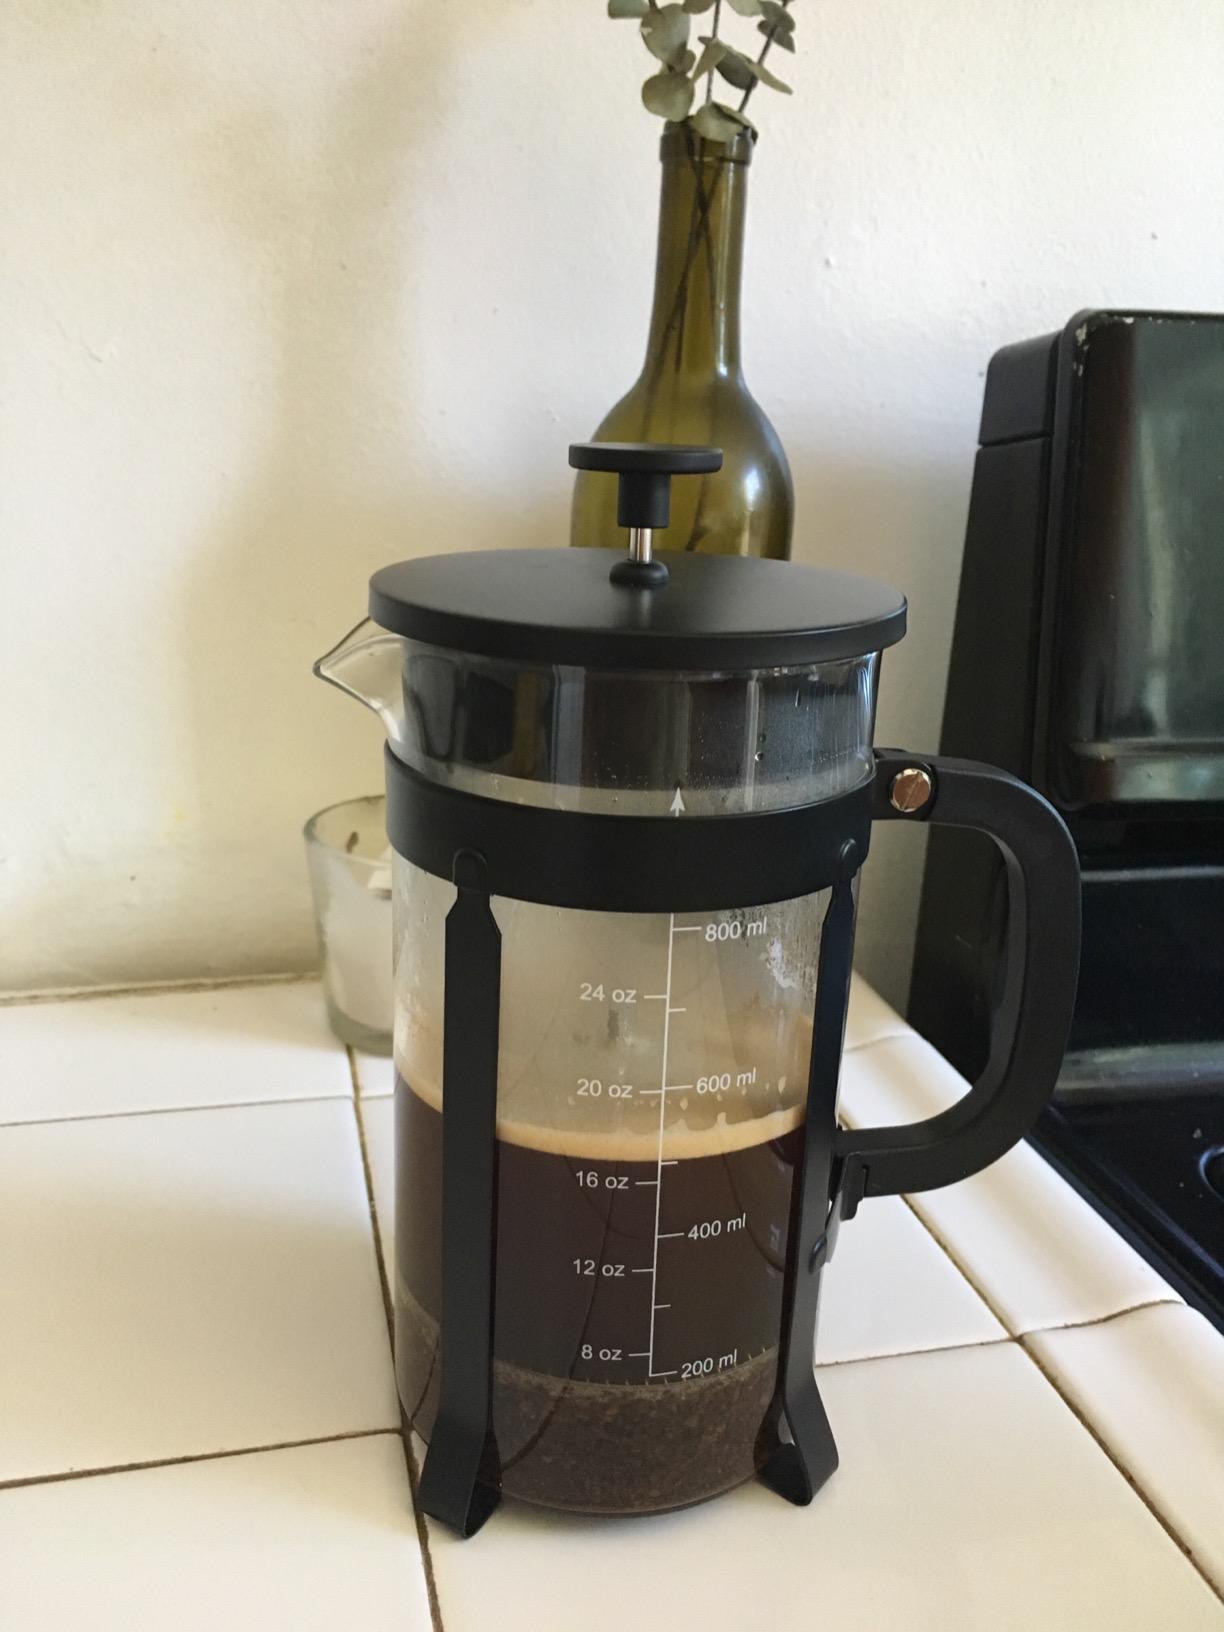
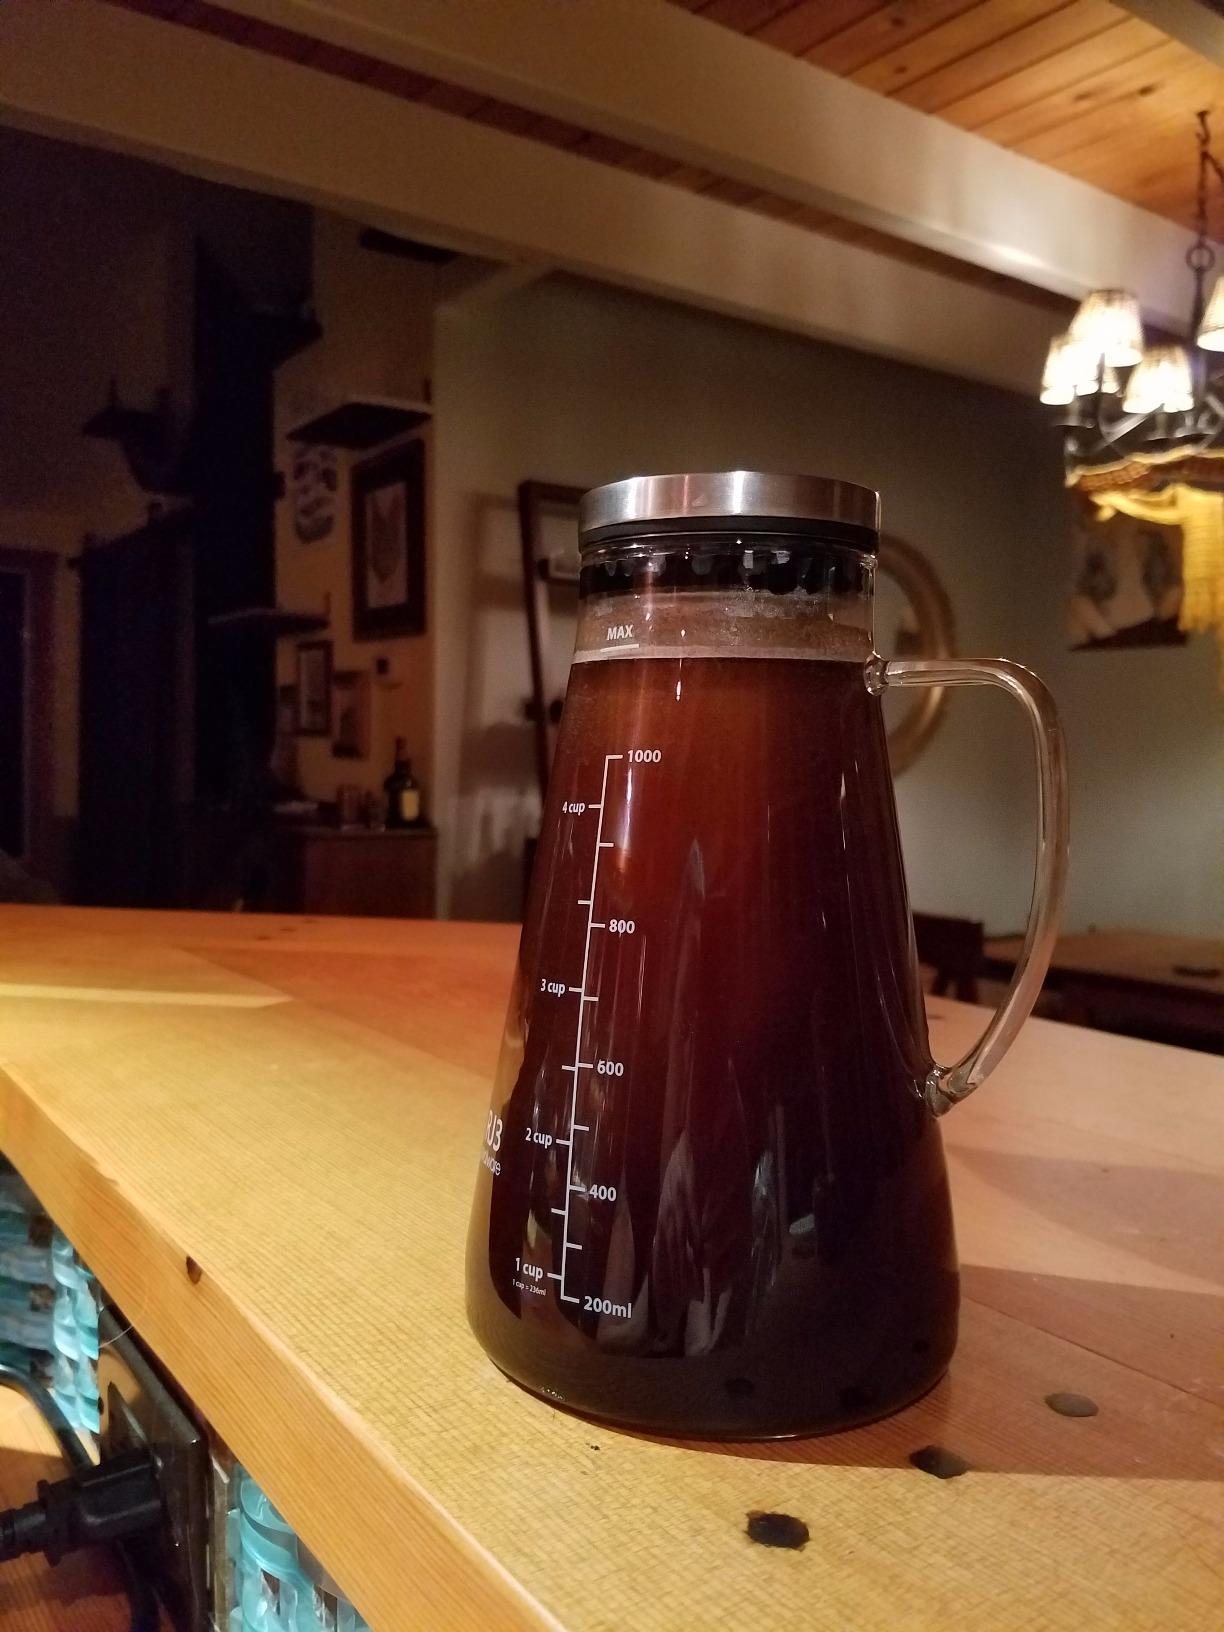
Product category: items_tea
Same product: no